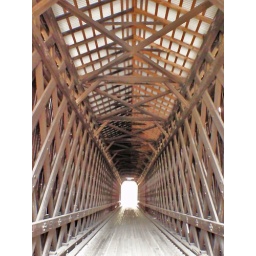
We have seen this bridge called the Chandler Bridge. It has a pier in the middle (a double span bridge).